Arlington Ladies

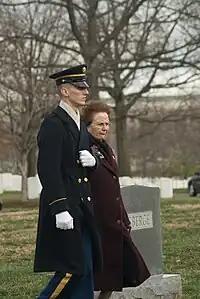
An Arlington Lady being escorted to a grave on May 6, 2008

The history of the group traces its existence to 1948, when Chief of Staff of the United States Air Force Hoyt Vandenberg, and his wife Gladys, witnessed young servicemembers being buried without any family members present on one of their walks through the cemetery. Just a chaplain and a military honor guard, the standard attendees, were usually present. The lack of anyone honoring the young airman being buried prompted Gladys to form a group of members of the Officers' Wives Club to attend all Air Force funerals. In 1972, the wife of Army Chief of Staff General Creighton Abrams, Julia, founded the Army's version of the group. In 1985, the Navy also followed suit by creating a group of their own. The Coast Guard Arlington Ladies group formed in 2006. The Marine Corps Arlington Ladies were established in 2016.